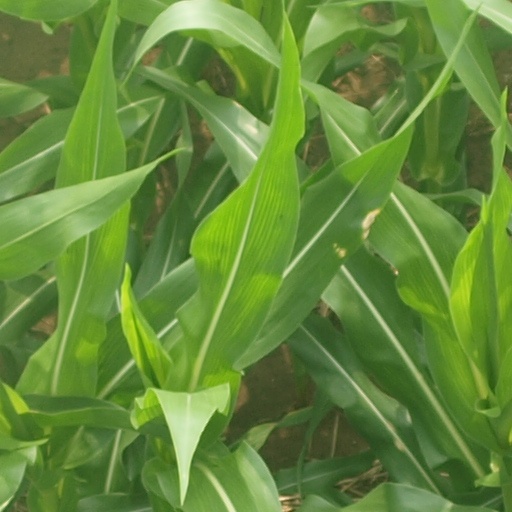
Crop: maize; corn